Janet Morison Miller

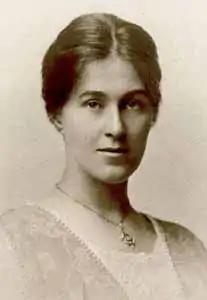

Janet Morison Miller (November 12, 1891 – April 5, 1946) was the first woman entered on the rolls on the Newfoundland Law Society, in the Dominion of Newfoundland, United Kingdom.